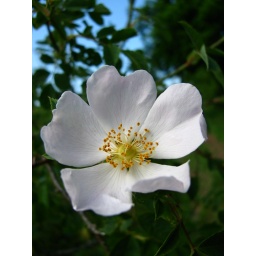
Blue sky behind a dog rose growing wild by Lodge Hill near Caerleon. &lt;b&gt;&lt;i&gt;Happy Father's Day!&lt;b&gt;&lt;i&gt;&lt;/i&gt;&lt;/b&gt;&lt;/i&gt;&lt;/b&gt;